Maiva Drummond

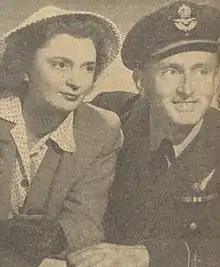
Maiva Drummond and Paul O'Loughlin in 1947

In the 1940s she played Jean Lawson in serial "The Lawsons". To accommodate her pregnancy and early motherhood, writer Gwen Meredith wrote a train smash into the script.